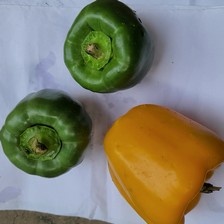
Label: capsicum